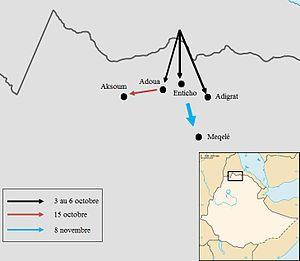
Invasion de De Bono en 1935 dans le Tigray (Ethiopie)
La seconde guerre italo-éthiopienne ou campagne d'Abyssinie est un conflit opposant l'Italie fasciste de Benito Mussolini à l'Empire d'Éthiopie de Haïlé Sélassié Iᵉʳ du 3 octobre 1935 au 9 mai 1936. Elle constitue la seconde tentative de l'Italie de s'emparer du pays après la victoire éthiopienne d'Adoua de 1896 lors de la première tentative italienne, victoire non seulement militaire mais aussi politique et diplomatique puisqu'elle avait garanti à cet État africain son indépendance et sa reconnaissance internationale. L'Éthiopie et l'Italie appartiennent à la Société des Nations, qui selon sa charte a pour mission d'assurer la prévention des guerres au travers du principe de sécurité collective.